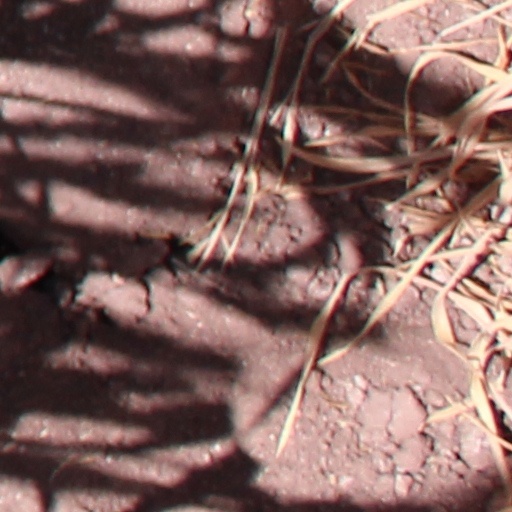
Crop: wheat